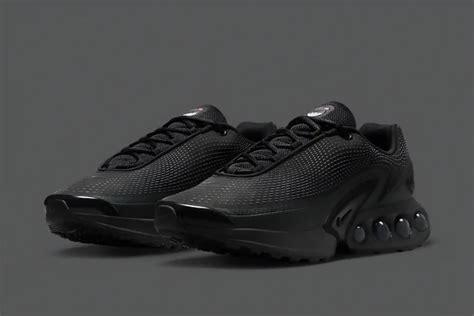
Brand: Nike
Model: Air Max DN